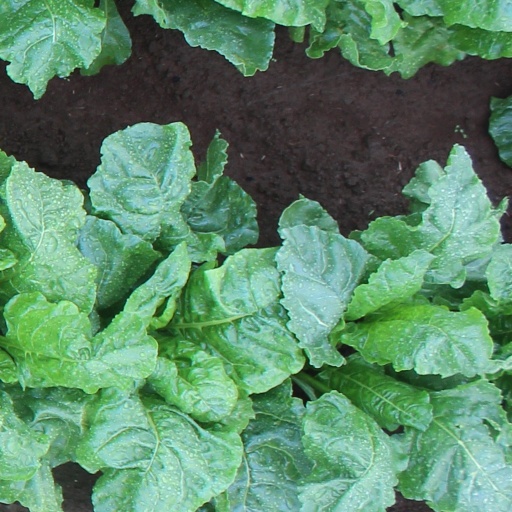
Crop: sugar beet